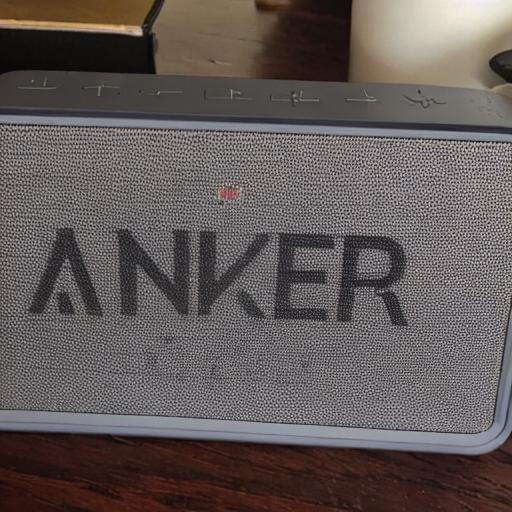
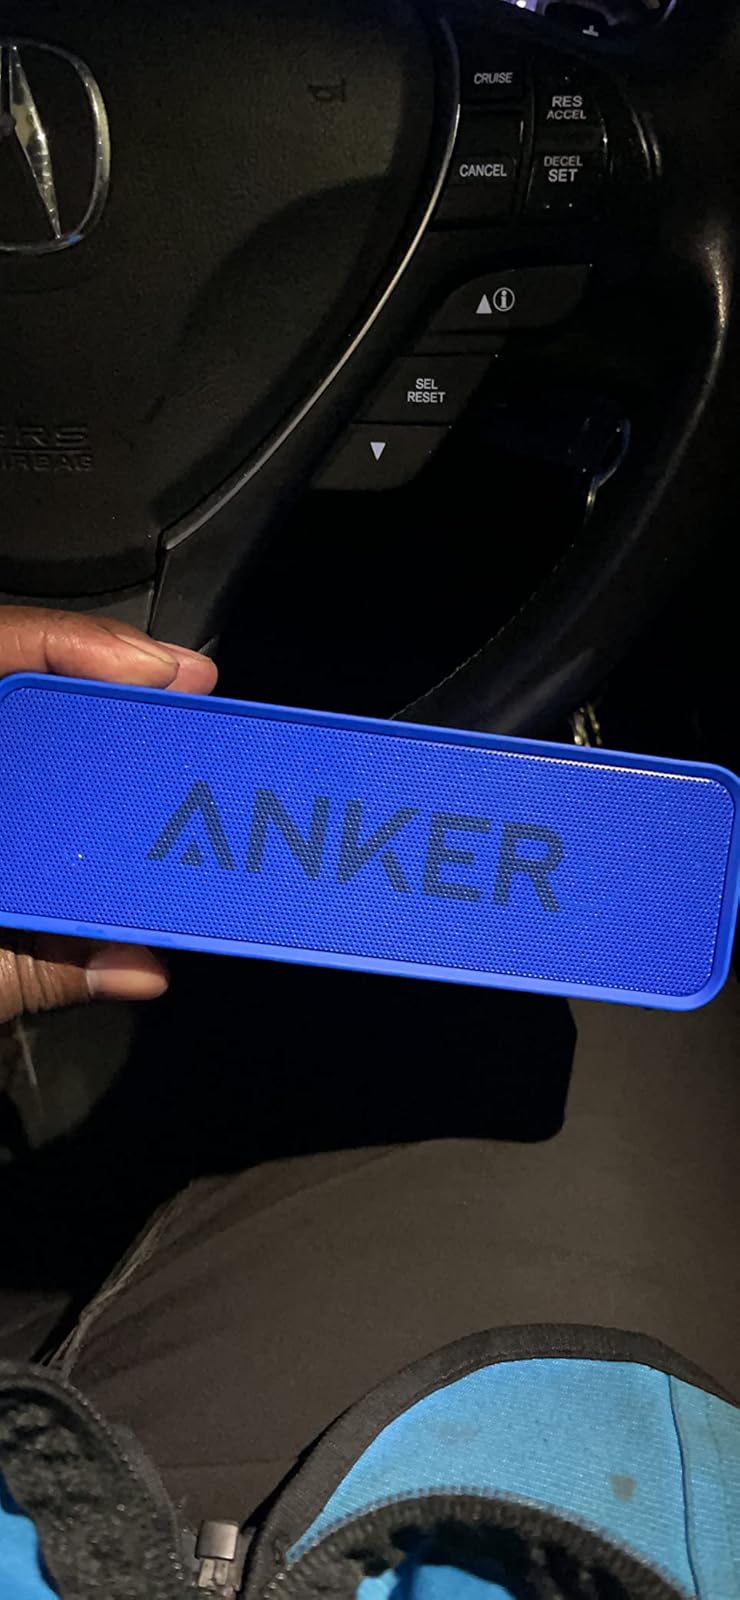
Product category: speaker
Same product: no